2/7th Battalion (Australia)

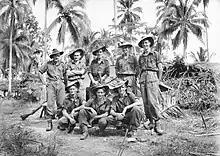
Soldiers pose for a photograph prior to a jungle patrol

The 2/7th returned to Australia in early October 1943. After a period of leave, the battalion concentrated around Wondecla, on the Atherton Tablelands. During this time the units of the 6th Division were converted to the jungle divisional establishment. This saw a reduction in the battalion's vehicle allocation and a reorganisation of its specialist platoons, with its Bren carriers and heavy vehicles being replaced by jeeps and the anti-aircraft platoon being disbanded. A medium machine gun platoon was added and new anti-tank weapons were also received. The battalion's authorised strength was also reduced to around 800 personnel; however, throughout late 1943 and into early 1944 the 2/7th was well below this due to illnesses and recurring diseases, such as malaria, amongst personnel who had returned from New Guinea. Nevertheless, a long period of training followed and the battalion was rebuilt over time and did not see further action until late in the war when the 6th Division was committed to the Aitape–Wewak campaign, in order to release US troops for operations in the Philippines. At the start of the new campaign, Guinn was relieved of his command and appointed commandant of the Land Headquarters Tactical School. In his place, Lieutenant Colonel Philip Parbury took command of the battalion, which deployed aboard the US transport ship "Mexico".